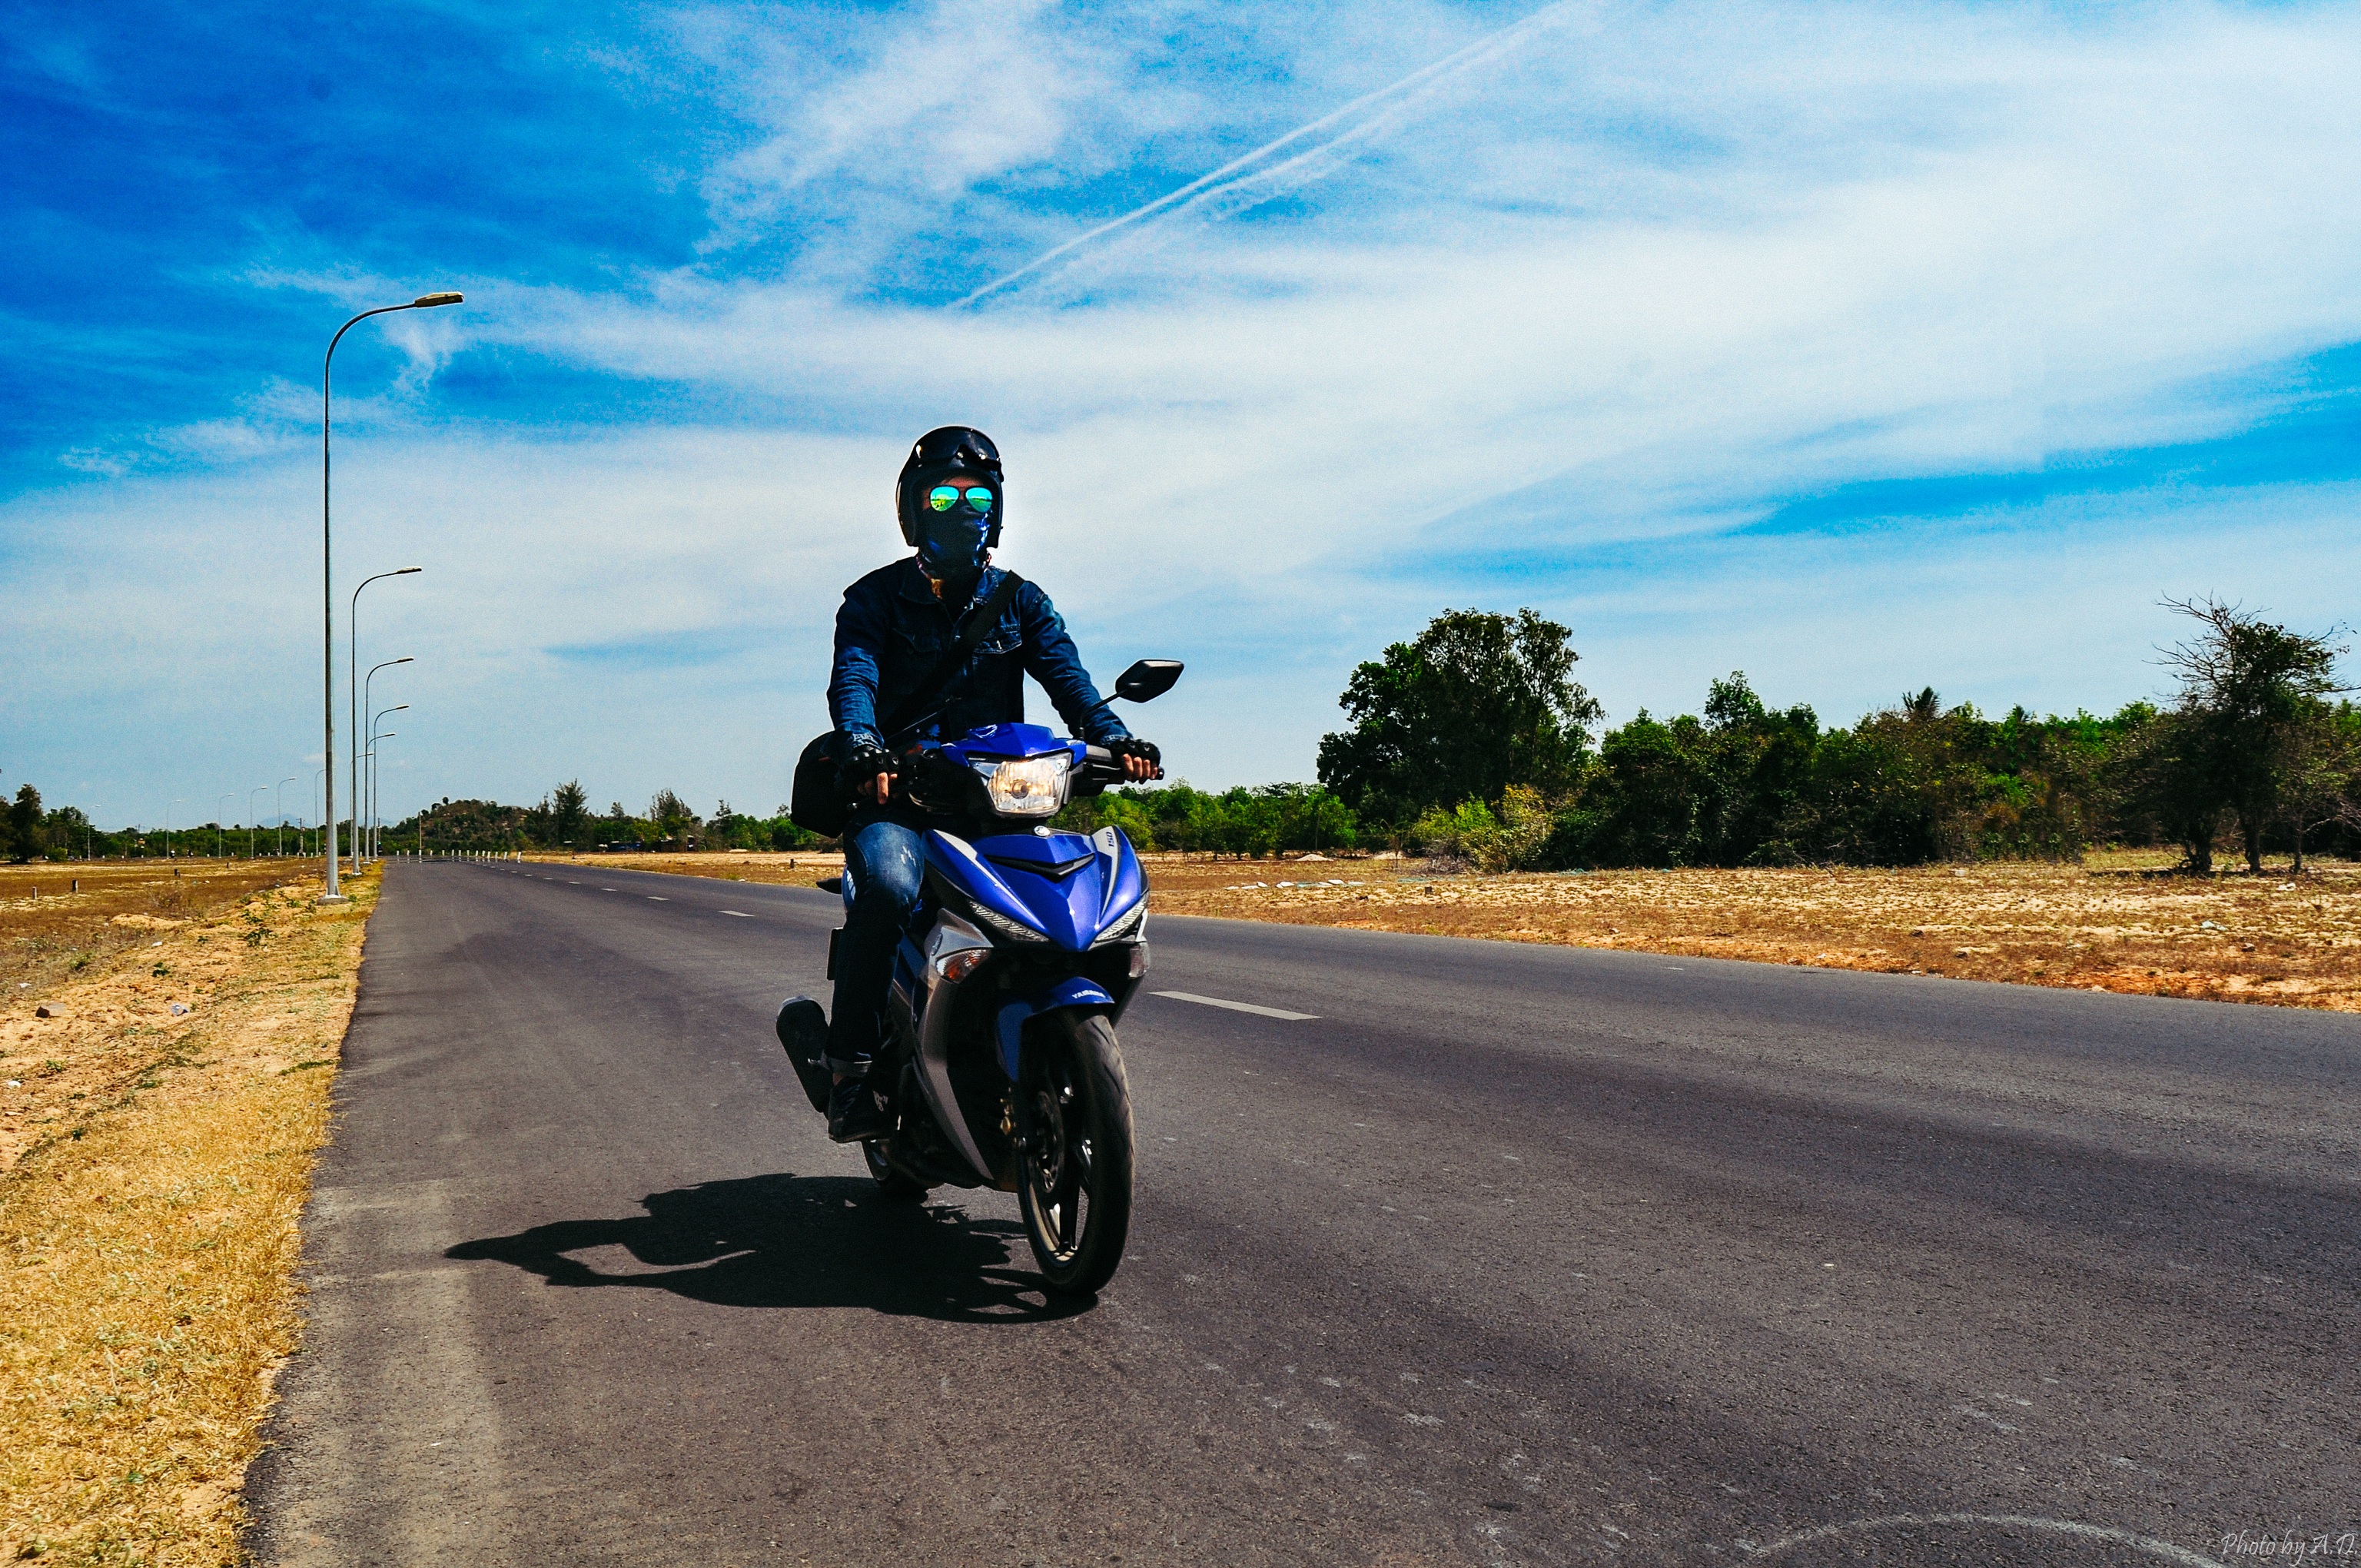
bicycle, vehicle, motorcycle, extreme sport, mountain bike, cycling, stunt, motorcycling